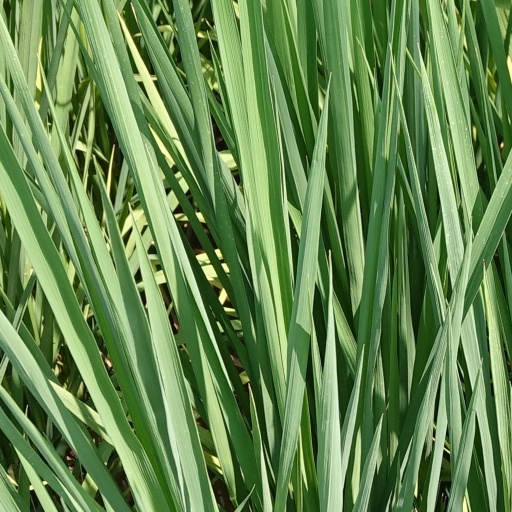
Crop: rice